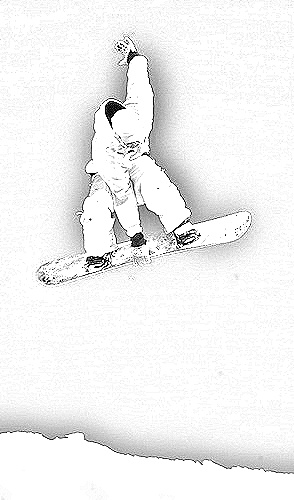
Portrait style: Sketch Portrait